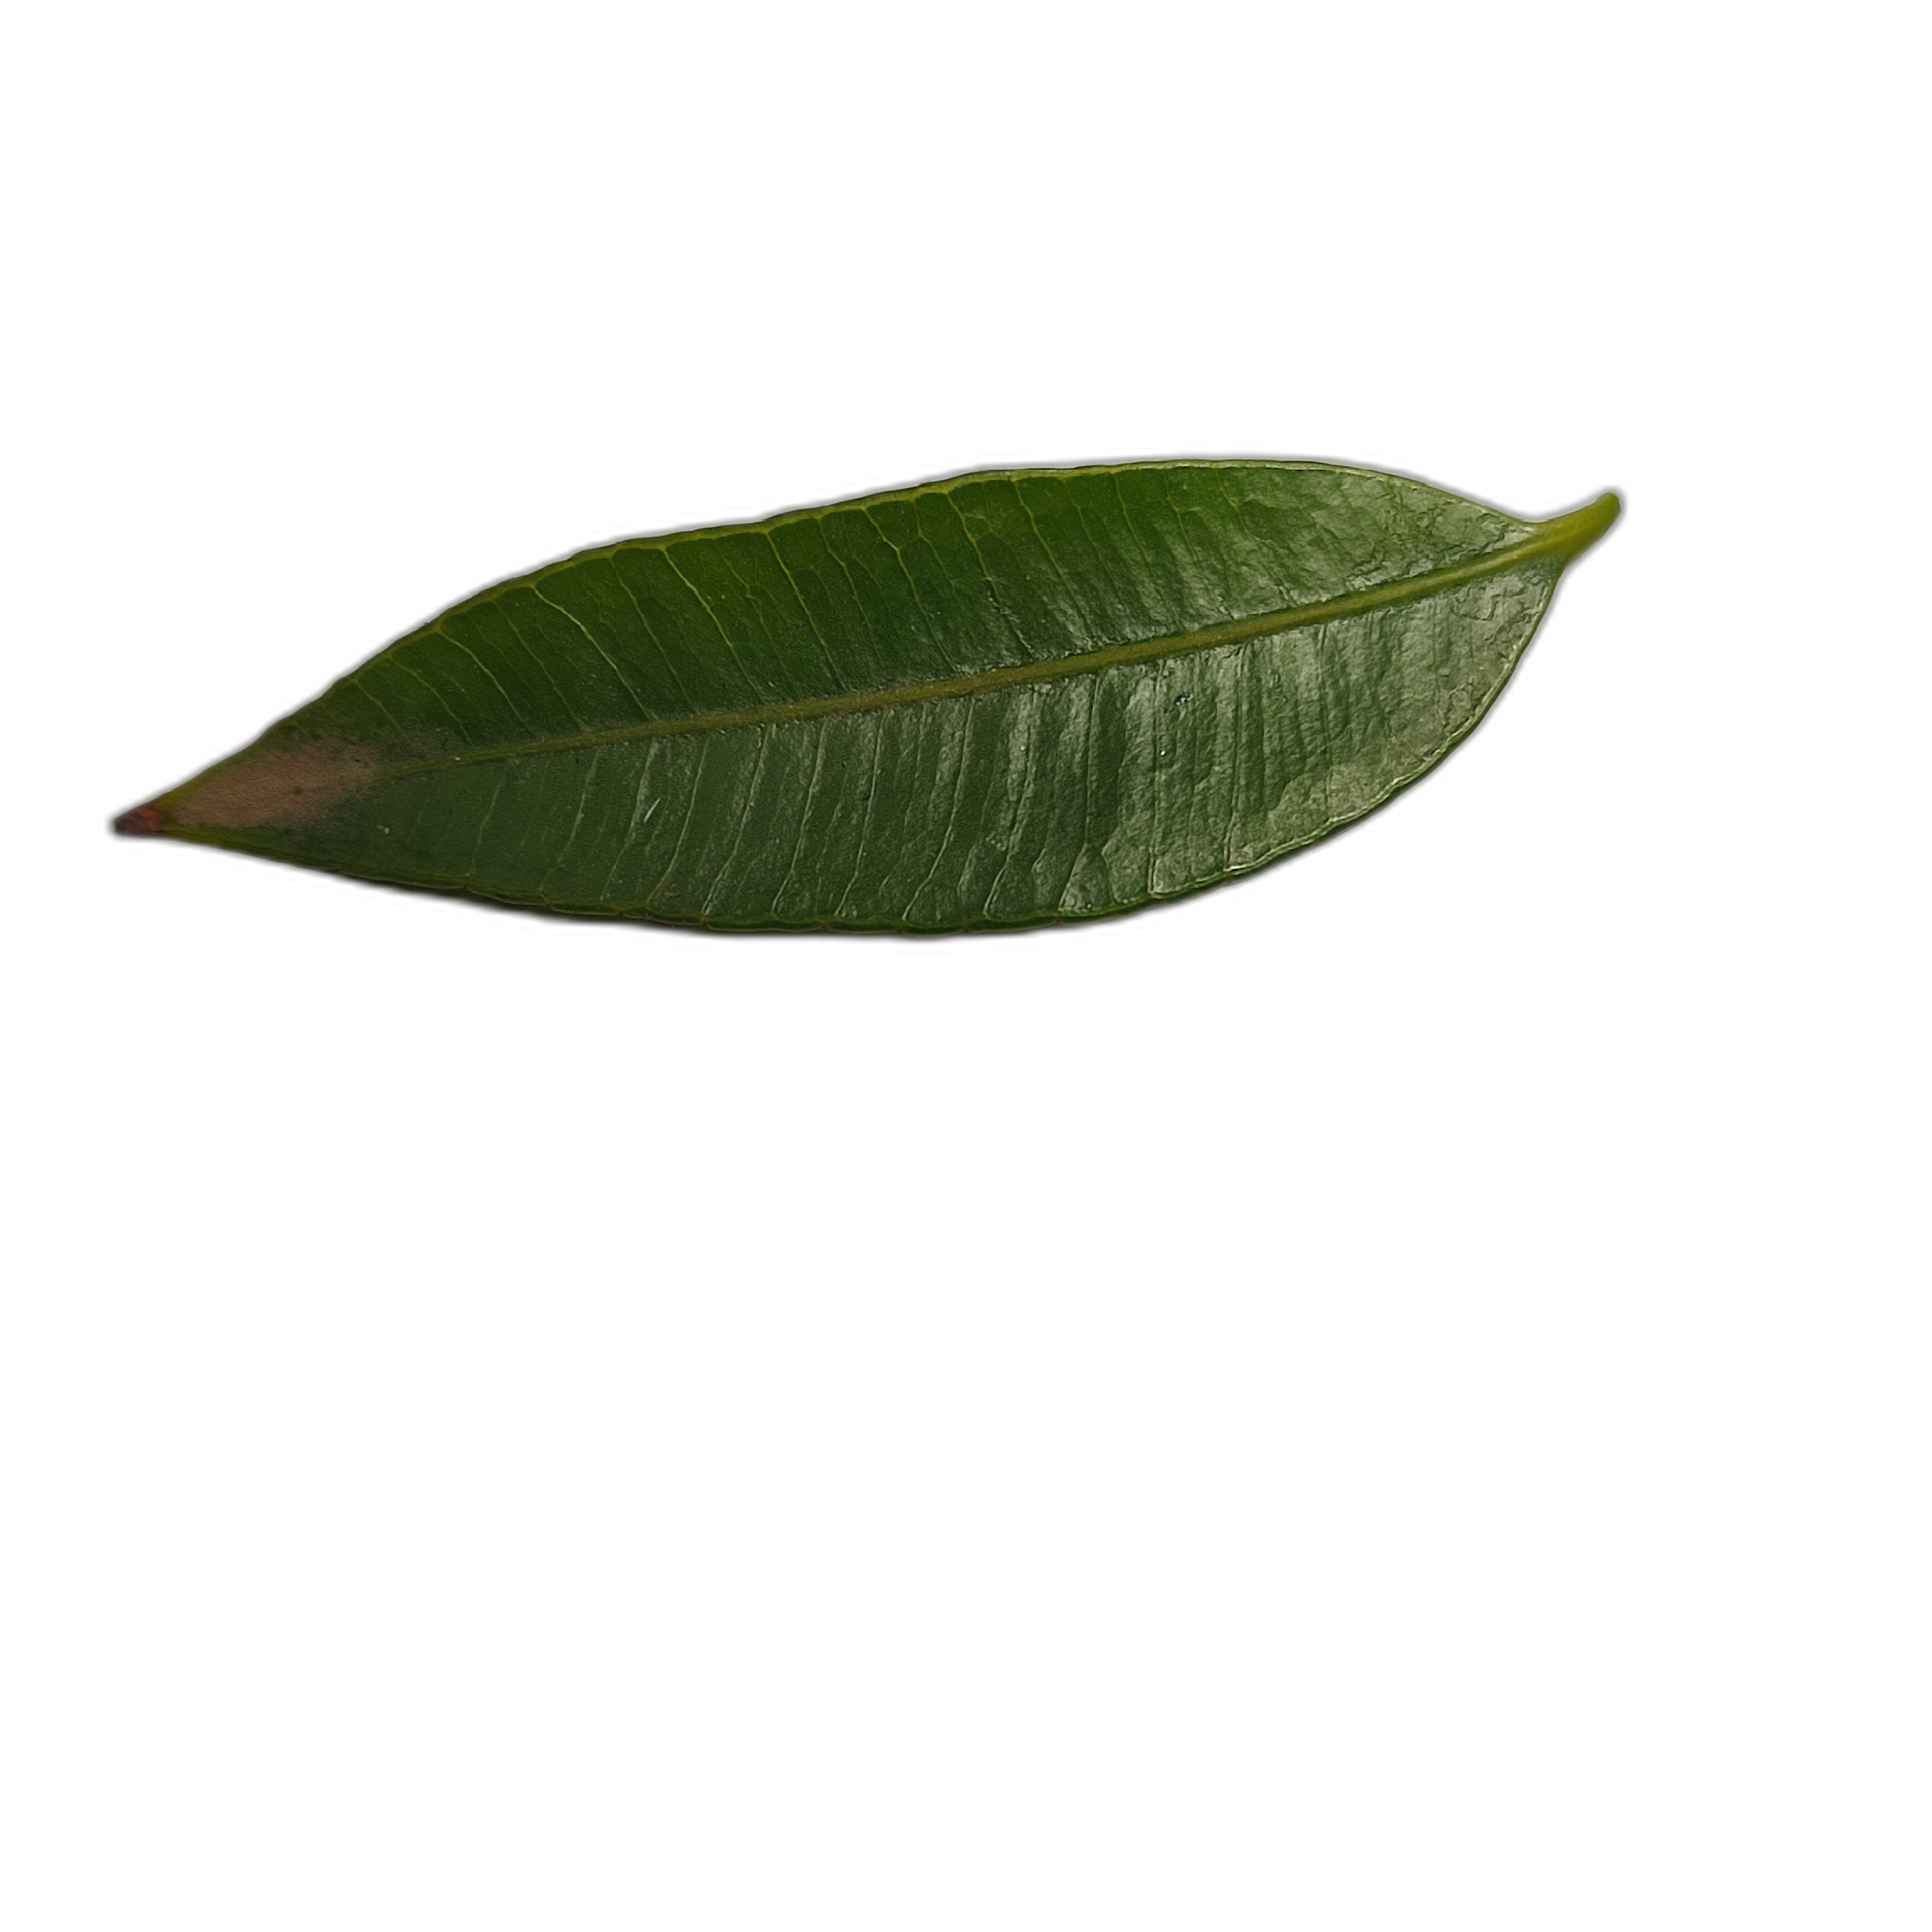
Label: healthy